United Nations peacekeeping

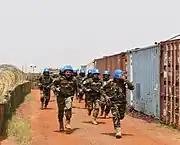
Bangladesh forces under MINUSMA Mali

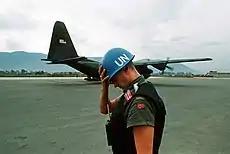
Norwegian Peacekeeper during the Siege of Sarajevo, 1992–1993

United Nations peacekeeping was initially developed during the Cold War as a means of resolving conflicts between states by deploying unarmed or lightly armed military personnel from a number of countries, commanded by the UN, to areas where warring parties were in need of a neutral party to observe the peace process. Peacekeepers could be activated when the major international powers (the five permanent members of the Security Council) tasked the UN with helping to end conflicts threatening regional stability and international peace and security. These included a number of so-called "proxy wars" waged by client states of the superpowers. As of December 2019, there have been 72 UN peacekeeping operations since 1948, with seventeen operations ongoing. Suggestions for new missions are made every year.